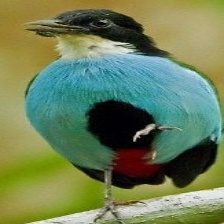
Species: AZURE BREASTED PITTA
Scientific name: PITTA STEERII